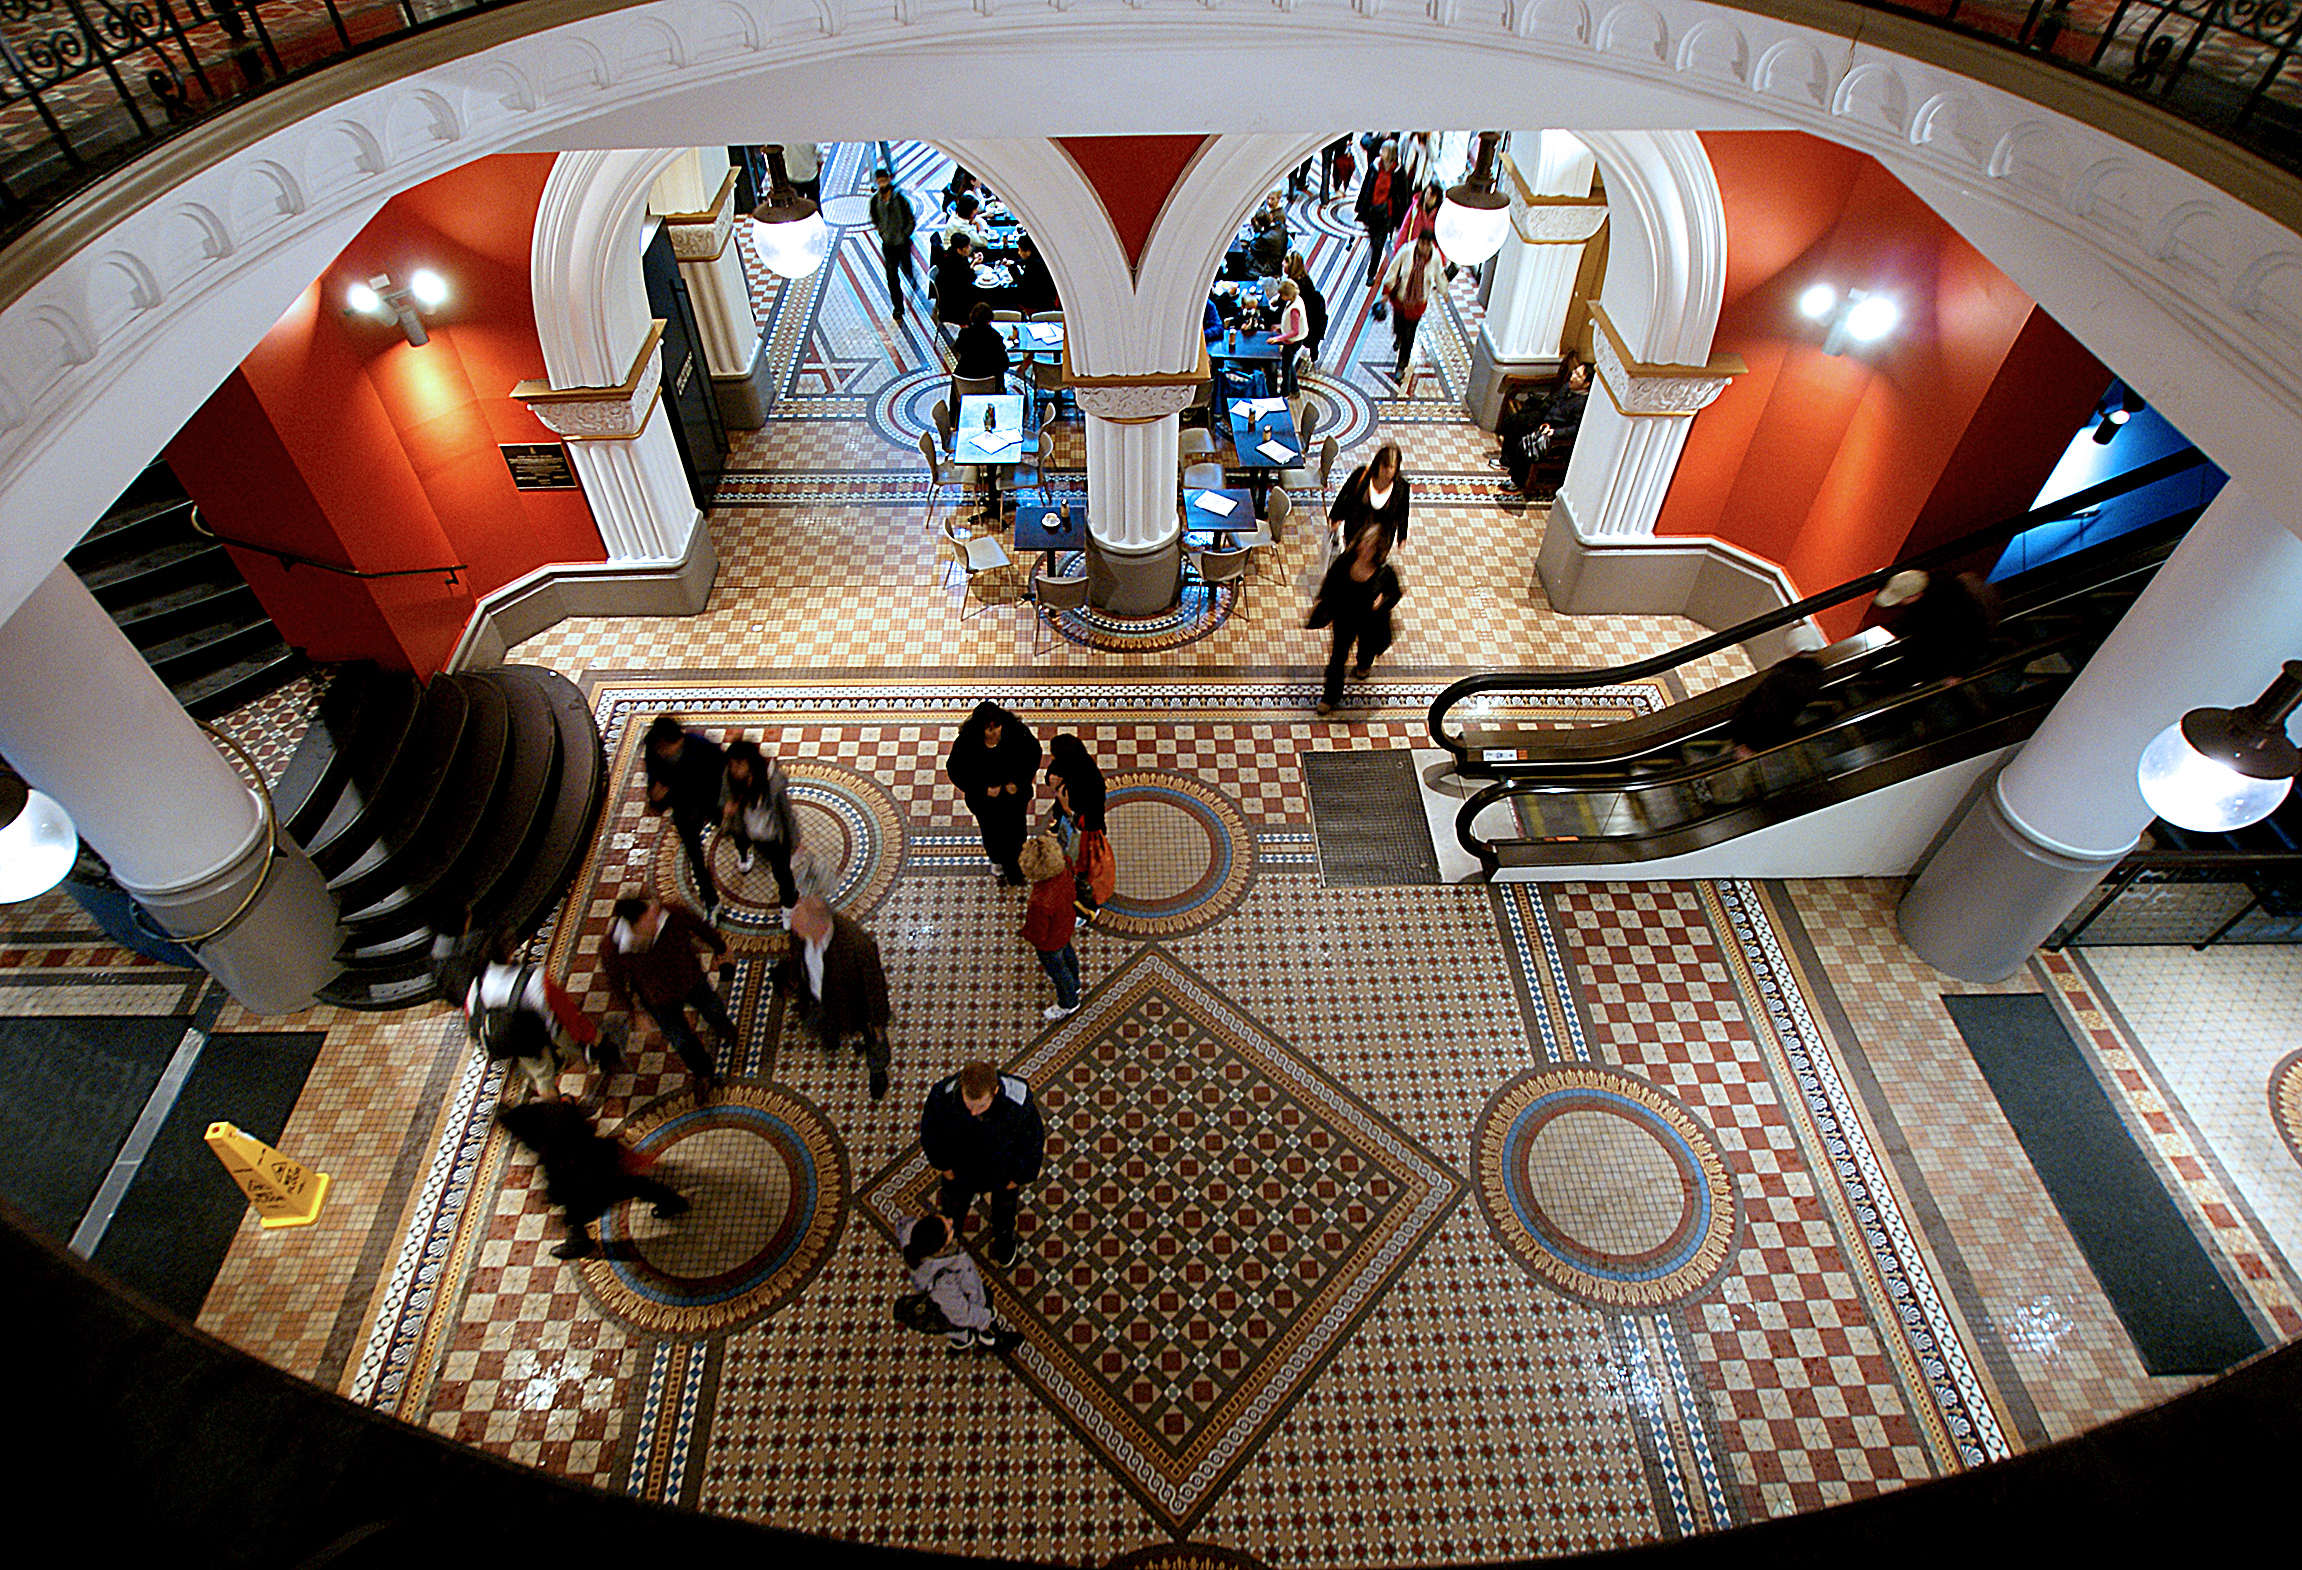
escalator, vehicle, sydney, design, arches, qvbsydney, shoppingarcade, victorianarchitecture, shoppingsydney, sightseeingsydney, moasictiles